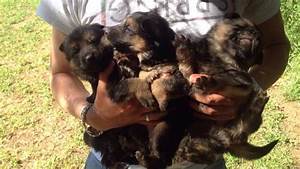
Label: dog